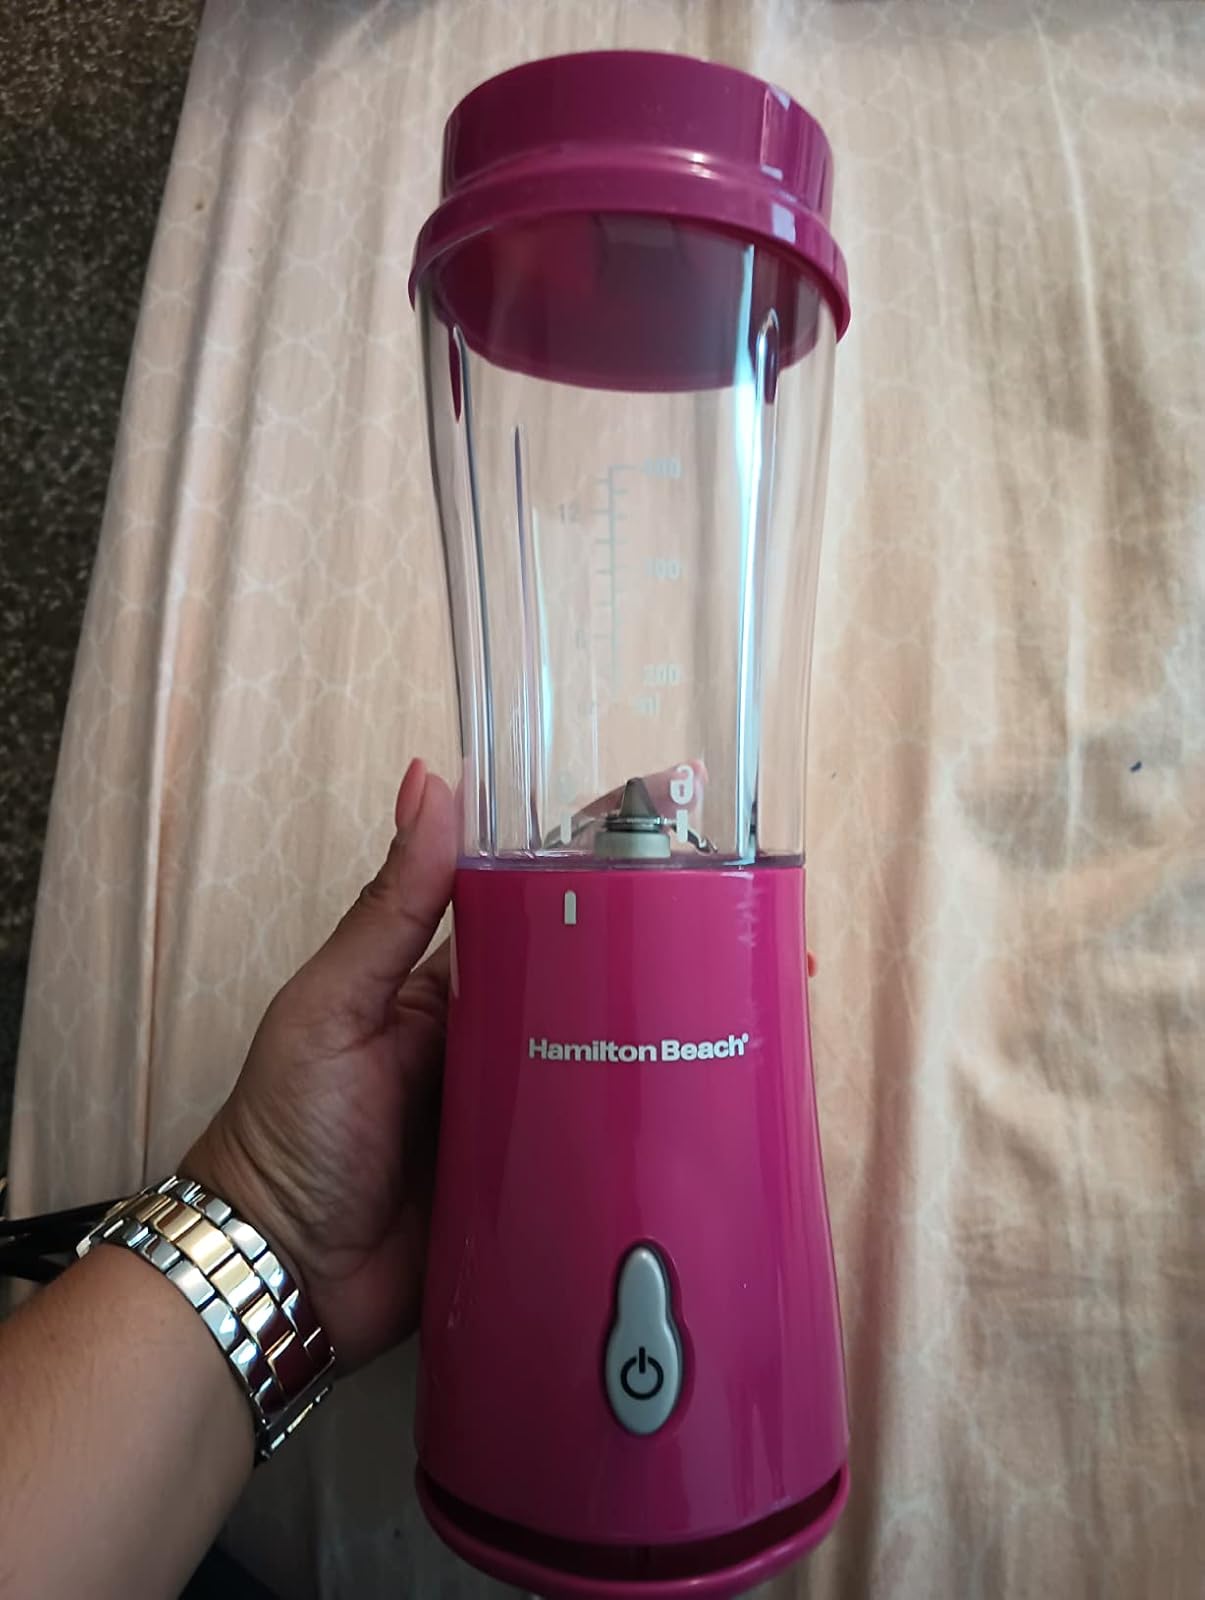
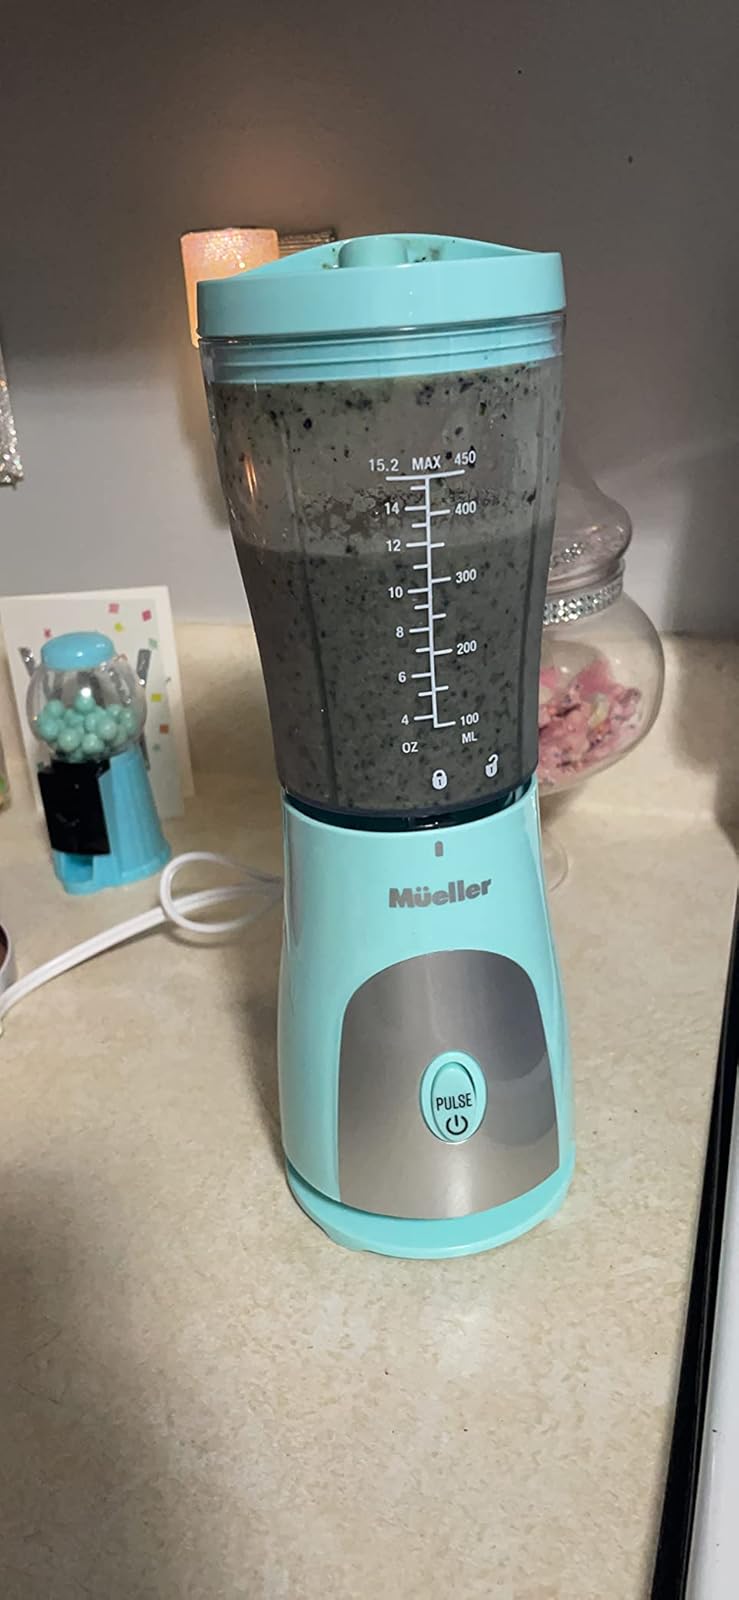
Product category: items_blender
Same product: no